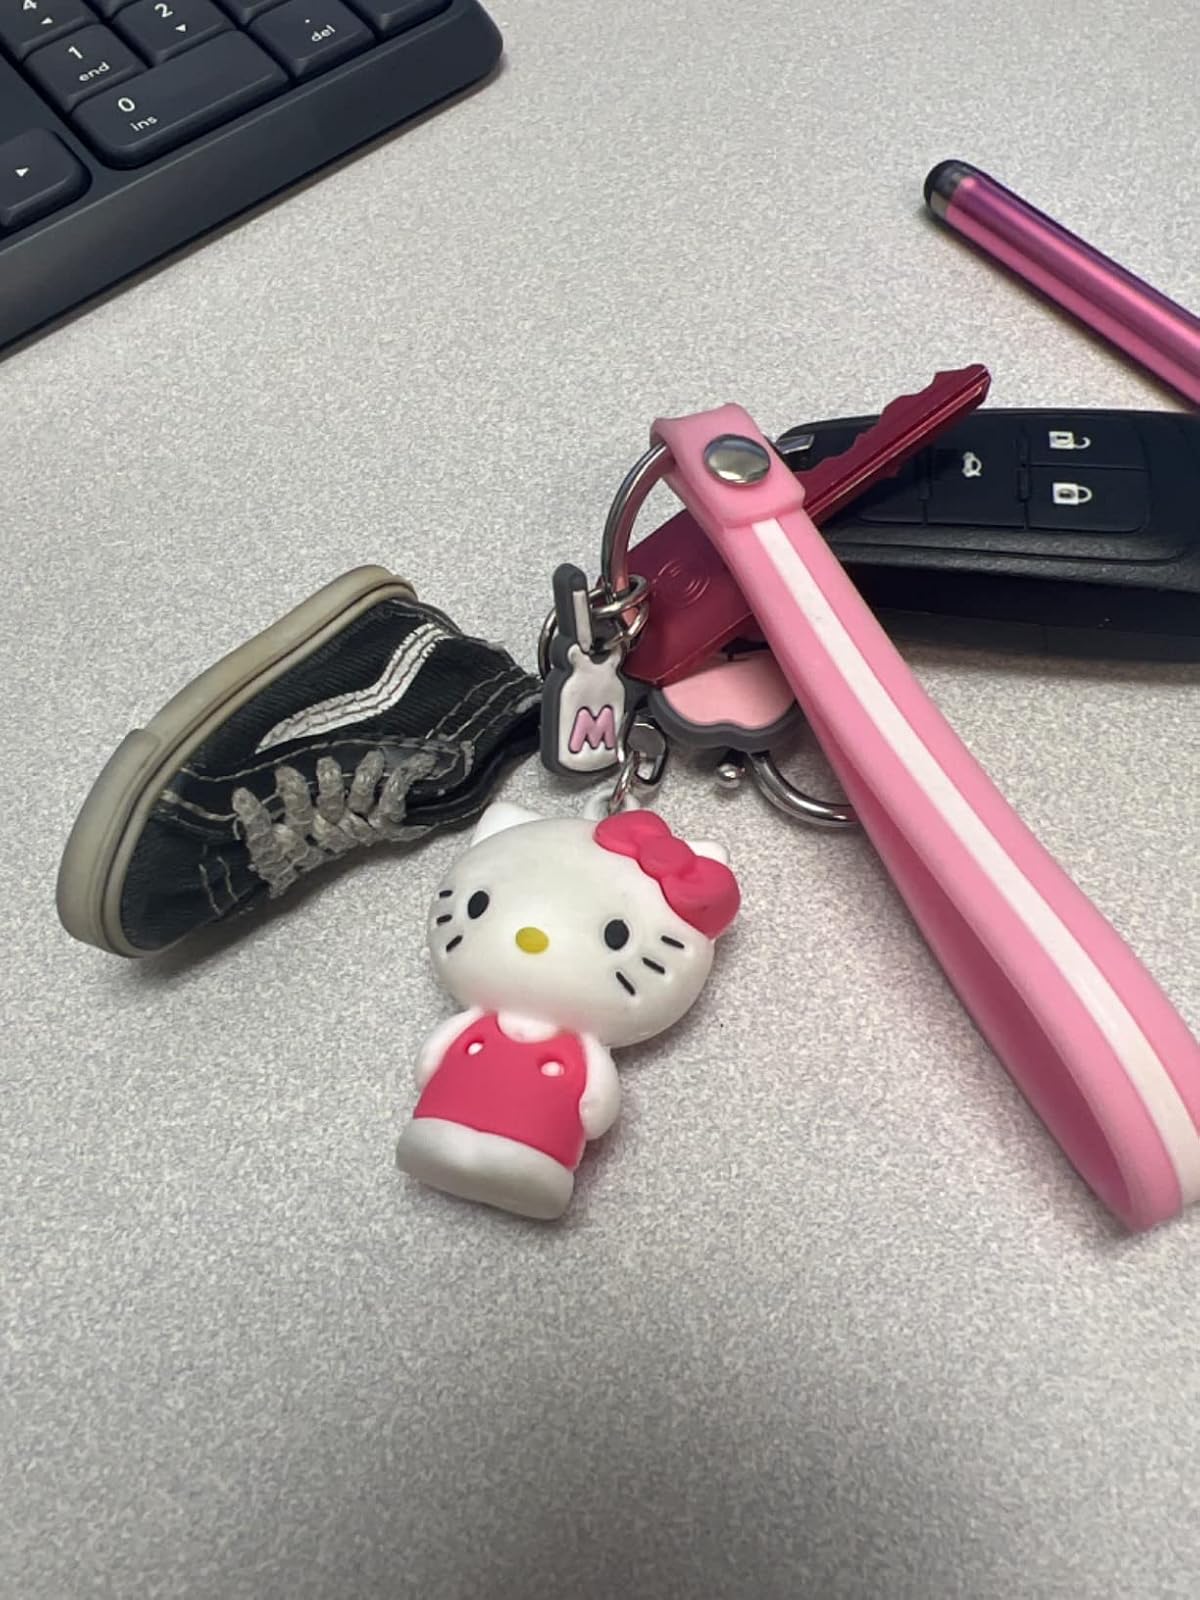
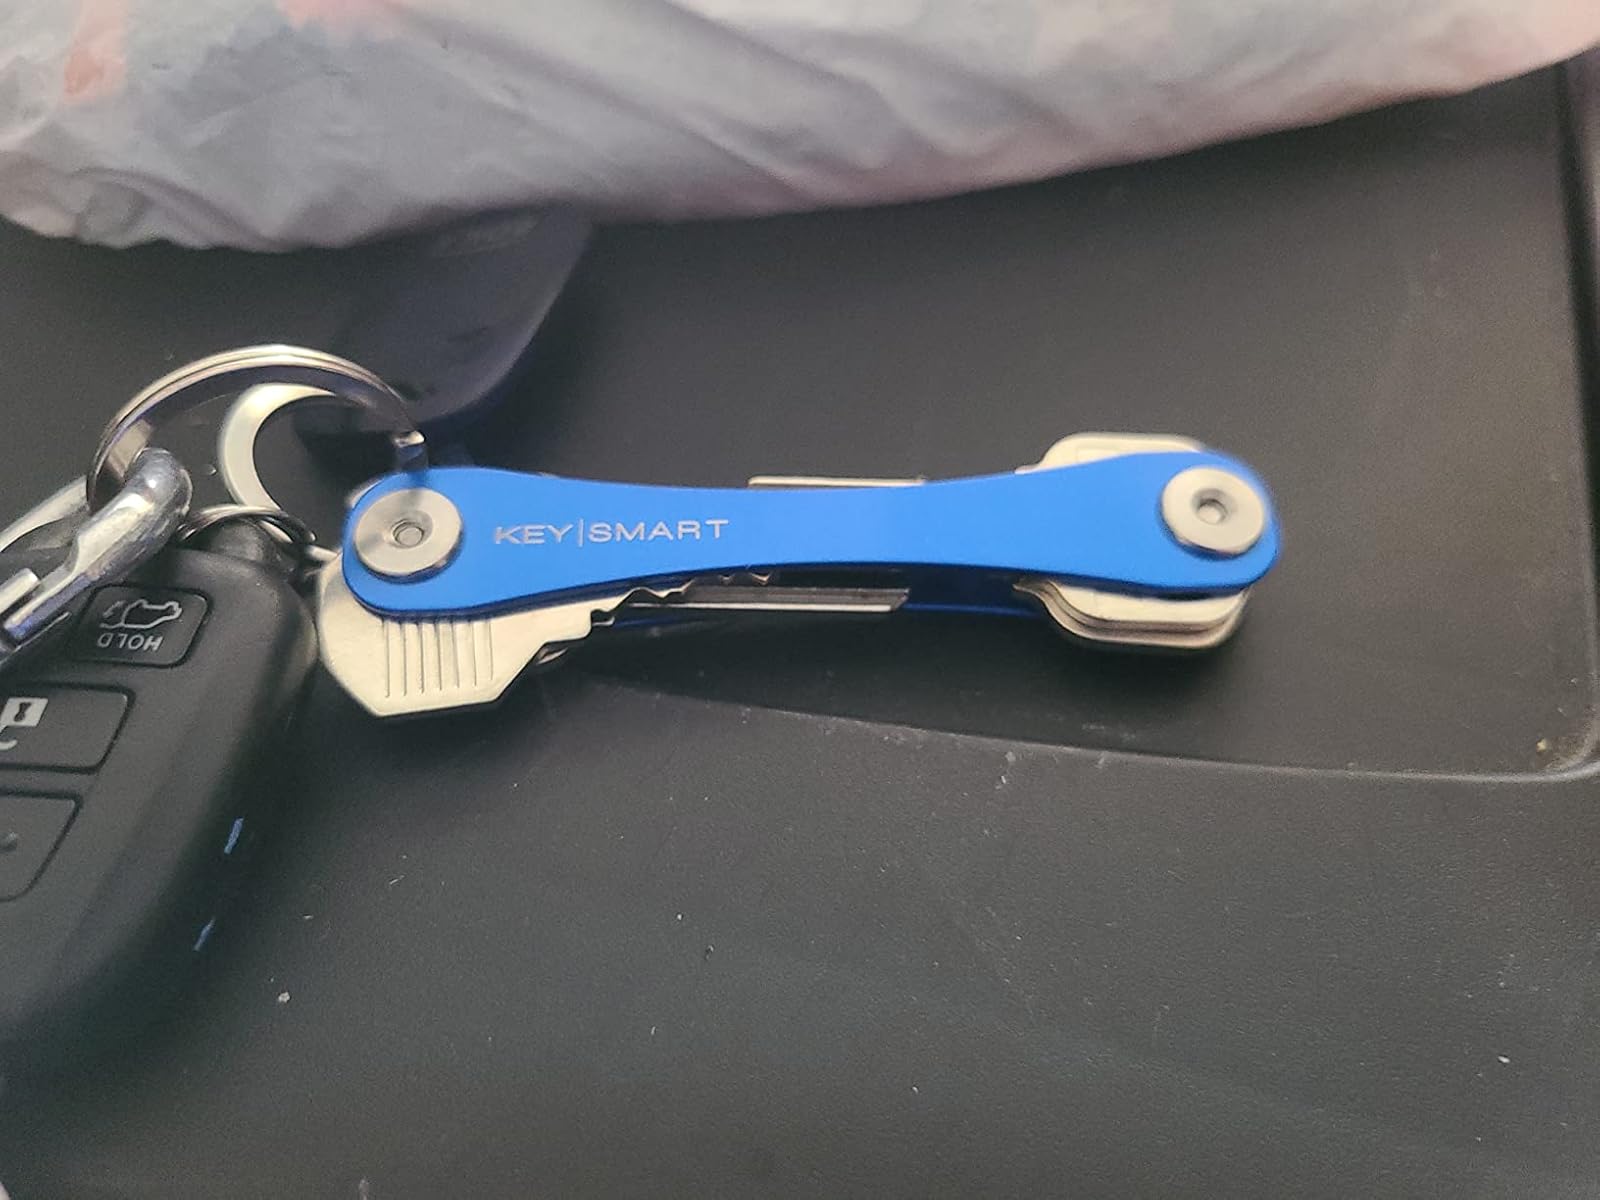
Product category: accessories_keychain
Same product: no